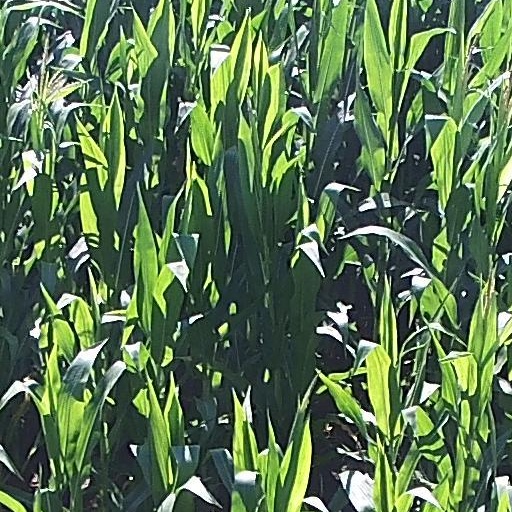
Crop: maize; corn